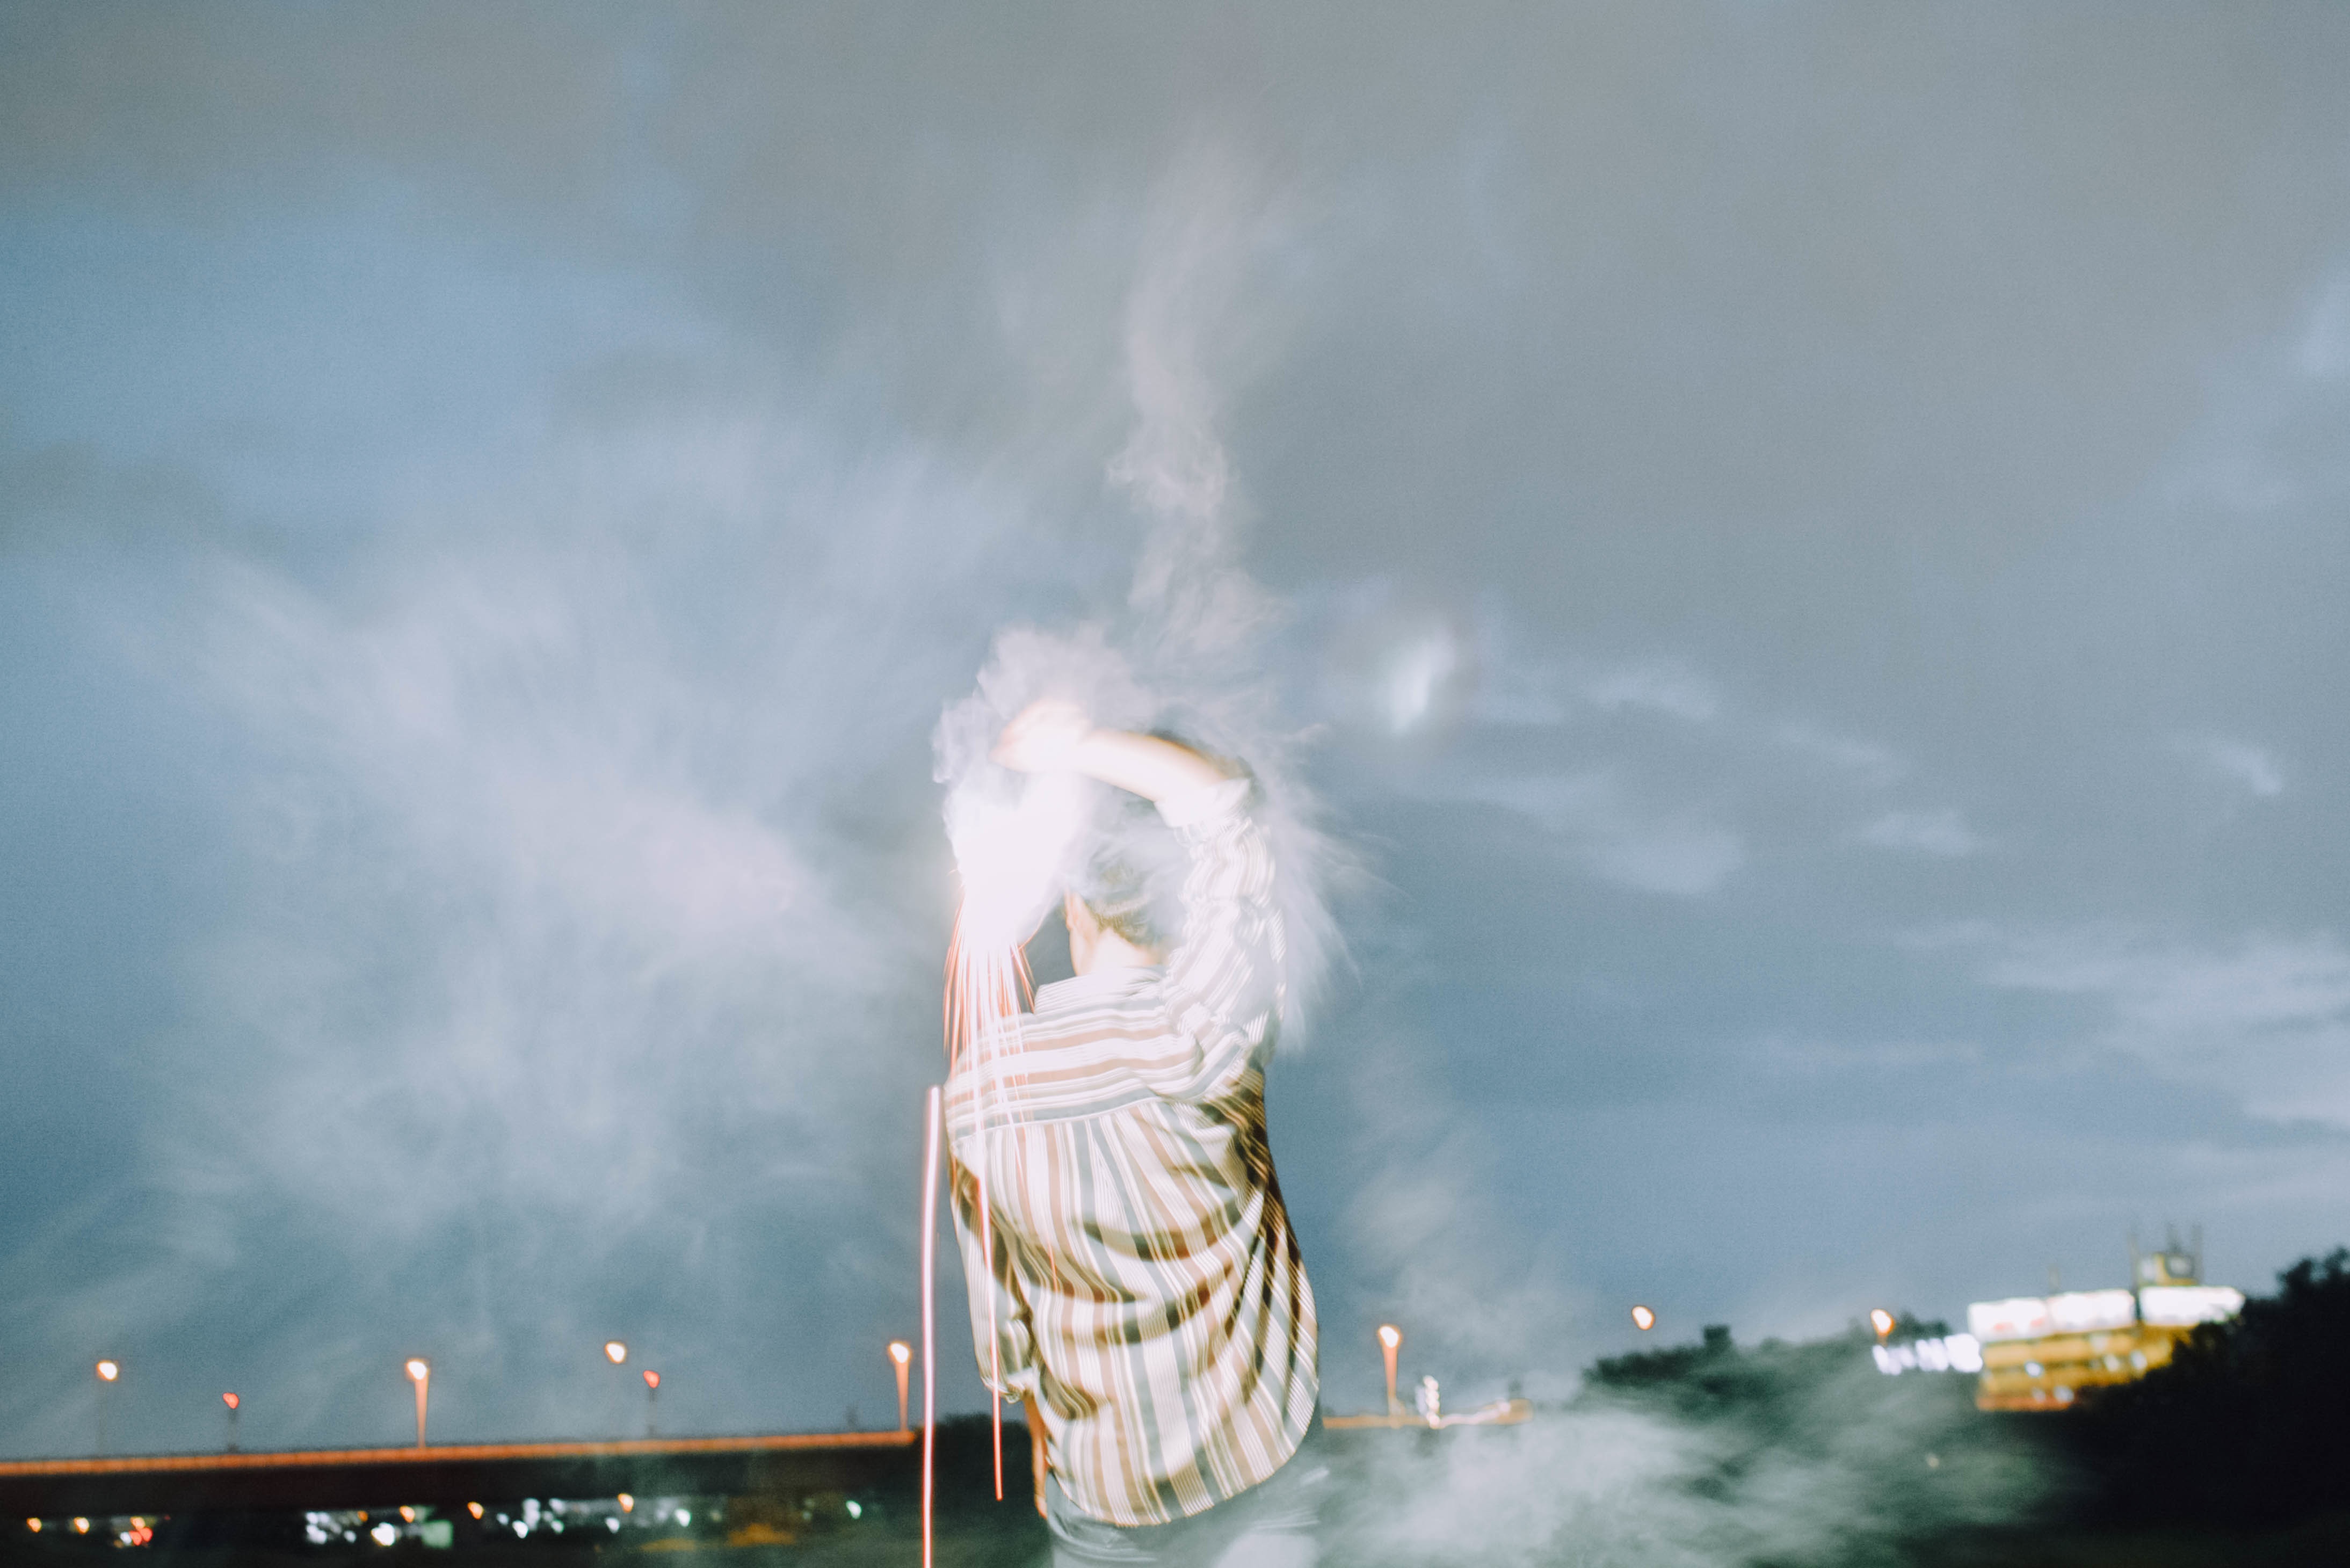
sea, cloud, sky, sunlight, morning, monument, statue, atmosphere of earth